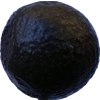
Label: black_avocado